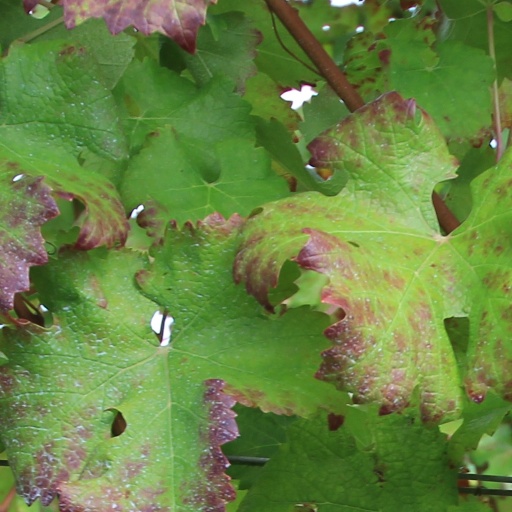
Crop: grape